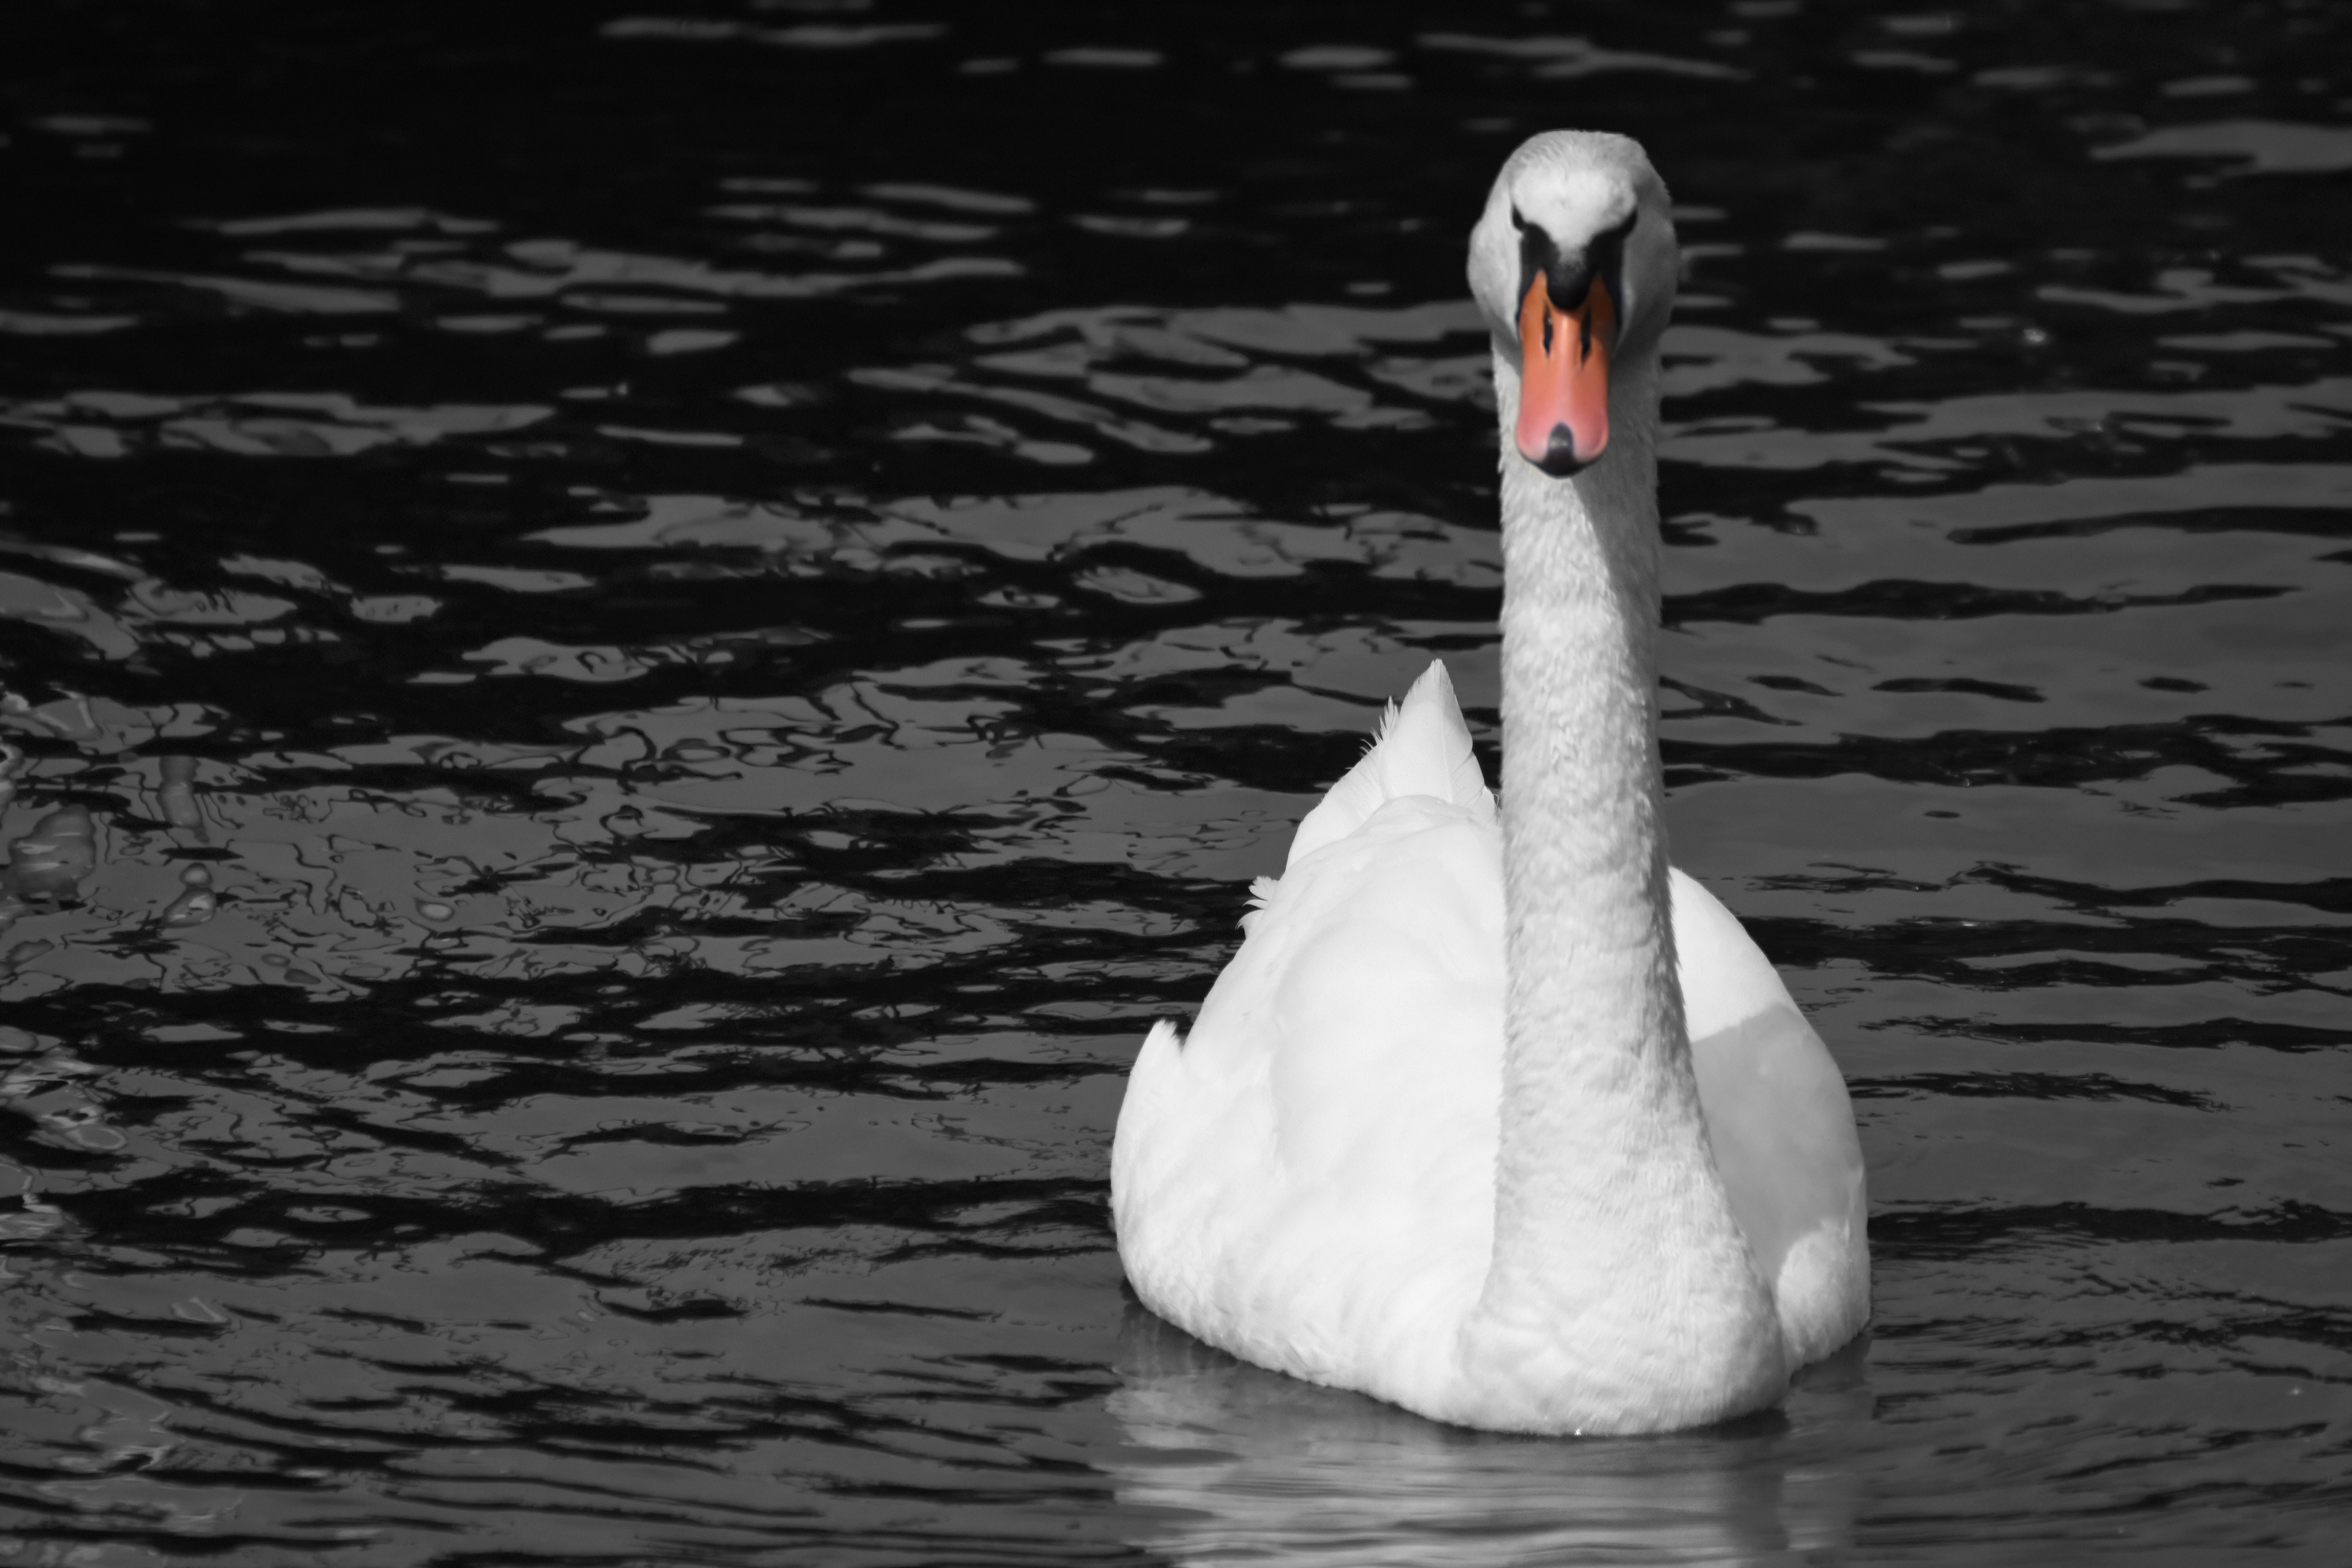
water, nature, bird, wing, black and white, white, lake, animal, swim, portrait, beak, monochrome, garda, swan, vertebrate, waterfowl, waters, water bird, animal world, white swan, monochrome photography, ducks geese and swans